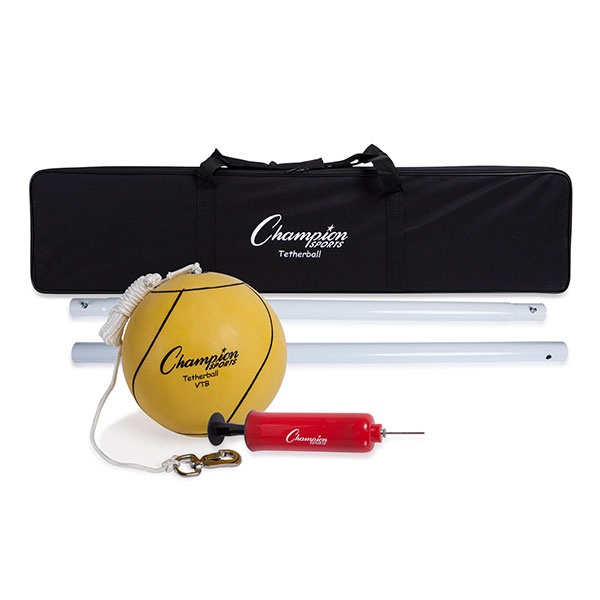
Champion Tetherball Set
Official size rubber tetherball 102" Nylon rope Three telescoping 24" poles made of 1 1/2" steel 12" Ground sleeve 6" Inflating pump with needle Carrying bag & instructions
Brand: Champion
Category: Sporting Goods > Outdoor Recreation > Outdoor Games > Tetherball